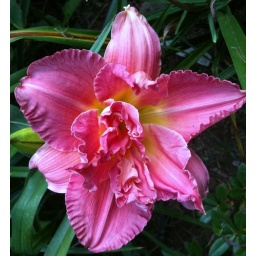
Flora and fauna in my garden today. Taken with my IPhone 3GS. pink double daylily